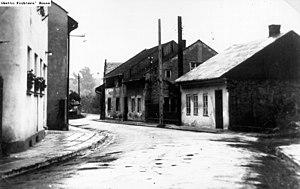
Les Juifs se sont installés à Andrychów dès le XVIIIᵉ siècle, mais ce n'est qu'au XIXᵉ siècle que la communauté juive prend son essor et que le nombre de ses membres croit rapidement. Après avoir atteint un maximum d'environ 650 membres à la fin du XIXᵉ siècle, le nombre de Juifs va décroitre sensiblement jusqu'à n'être plus que 370 à l'arrivée de l'armée allemande lors de la Seconde Guerre mondiale. Pendant la Shoah, la communauté est anéantie, et seuls 25 Juifs réussiront à échapper à la mort.